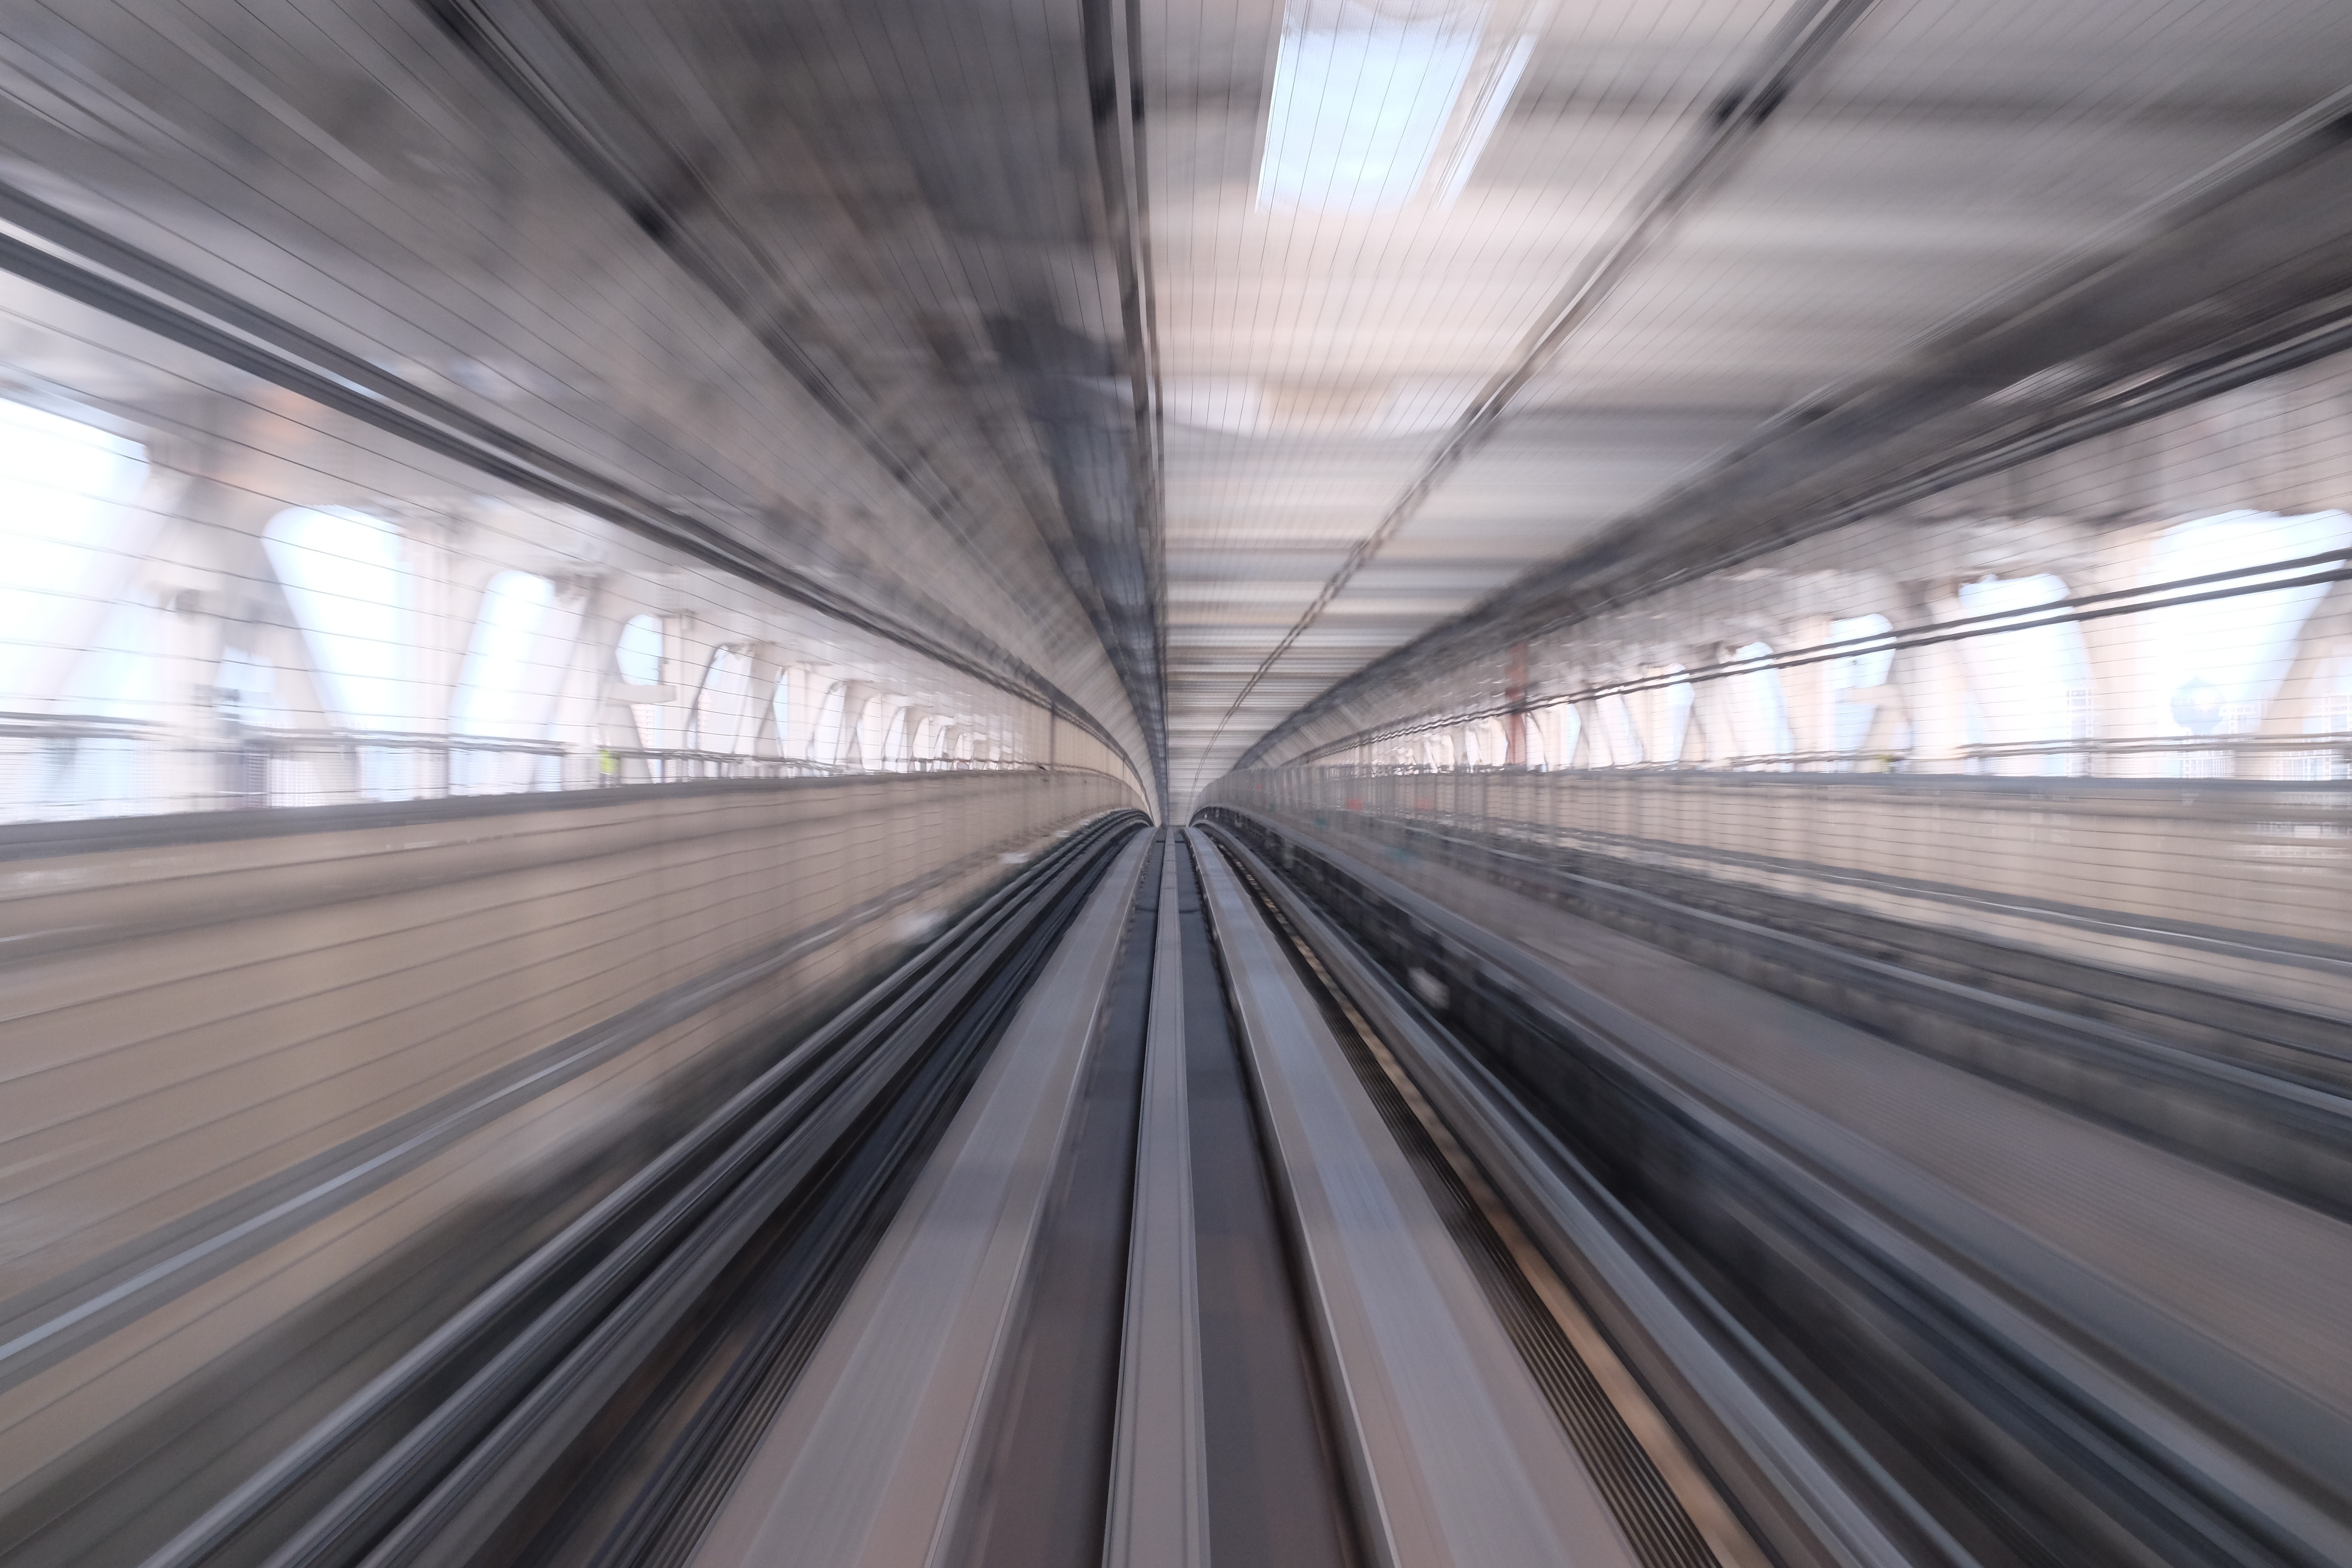
transport, line, public transport, metro station, infrastructure, symmetry, daylighting